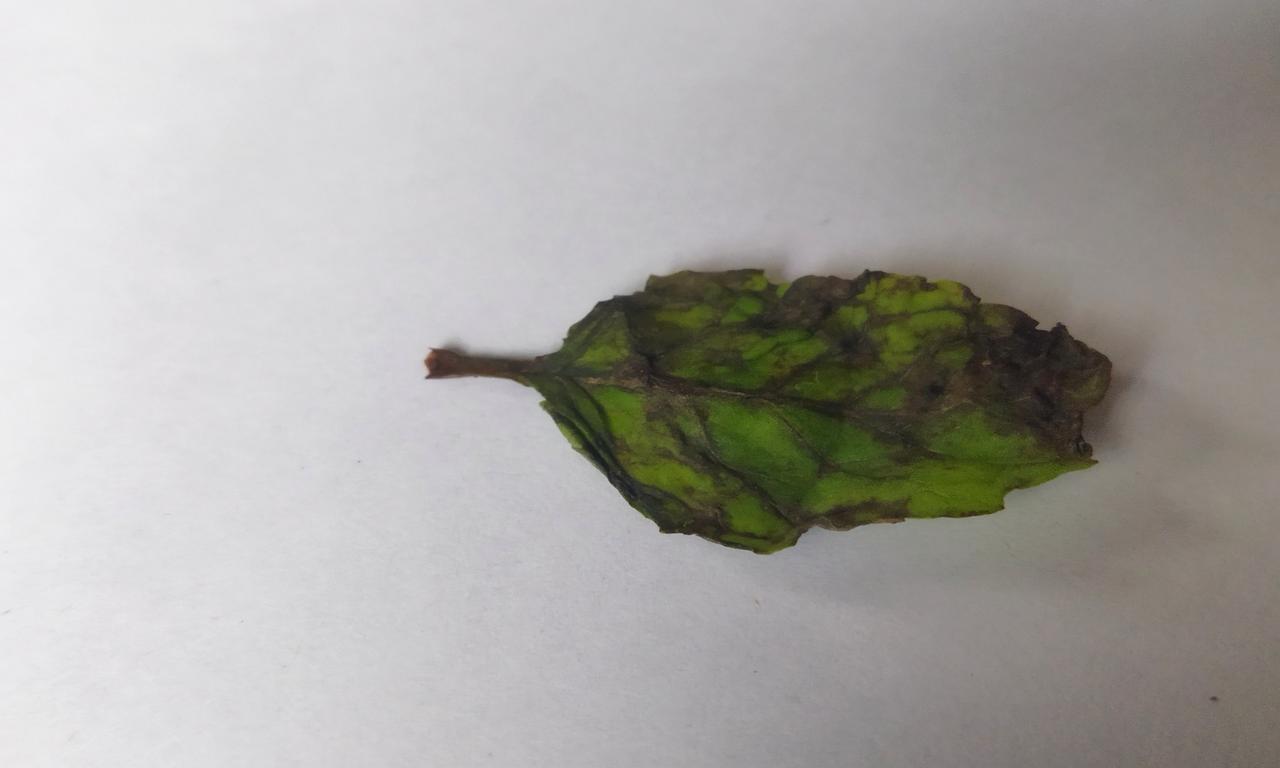
Label: Spoiled